Shutromyntsi

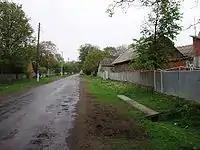
Main street in Shutromyntsi

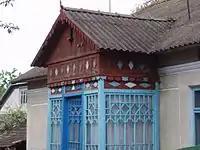
House in Shutromyntsi

Shutromyntsi is a village in Chortkiv Raion of Ternopil Oblast, Western Ukraine. It is about 50 km north of Zalischyky. It belongs to Tovste settlement hromada, one of the hromadas of Ukraine.